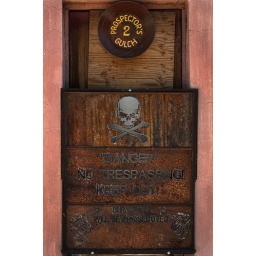
Danger! No Trespassing! This sign was covering a door to an abandoned building in Jerome, AZ